SS Finland

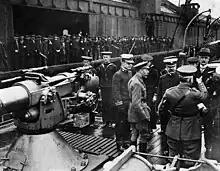
King George V (center foreground, with beard) inspects gun crews aboard "Finland" in Liverpool on 15 May 1917.

The American Olympic Committee (AOC) chartered "Finland"—after a proposal for sailing on was rejected—to take the American team to the 1912 Summer Olympics in Stockholm. After setting aside rooms for all the team members, additional space aboard the ship was sold for the benefit of the AOC. The delegation of 164 athletes left New York at 09:30 on 14 June. dining rooms were divided during the voyage, so that the athletes on board would have "their own cuisine" and not be tempted to partake in "promiscuous indulgence in the great variety of food" on the ship.